Jingle (protocol)

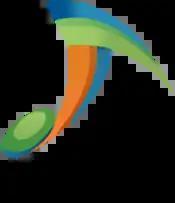
Proposed Jingle logo

Jingle is an extension to XMPP (Extensible Messaging and Presence Protocol) which adds peer-to-peer (P2P) session control (signaling) for multimedia interactions such as in Voice over IP (VoIP) or videoconferencing communications. It was designed by Google and the XMPP Standards Foundation. The multimedia streams are delivered using the Real-time Transport Protocol (RTP). If needed, NAT traversal is assisted using Interactive Connectivity Establishment (ICE).